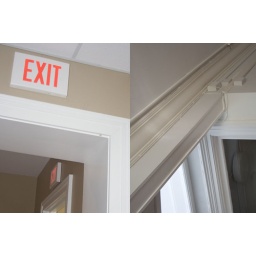
left. stand by the door of my room. right. second floor of houghton house